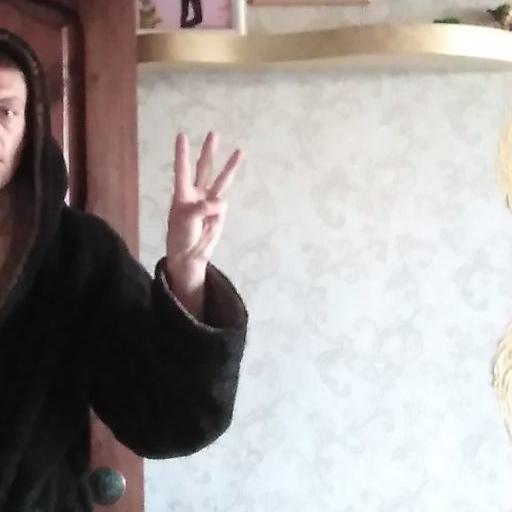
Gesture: three